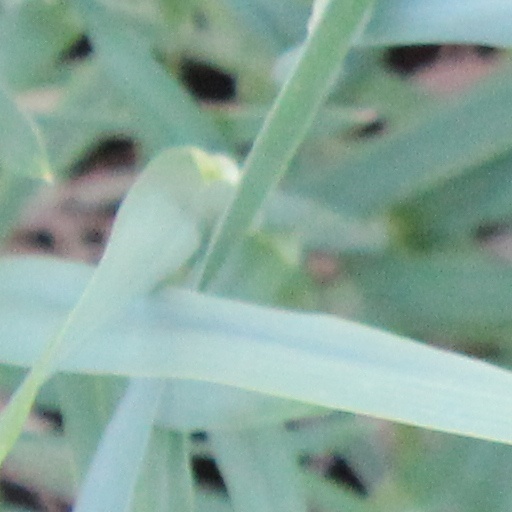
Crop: wheat